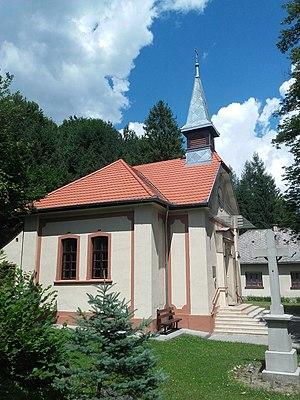
Kishuta est un village et une commune du comitat de Borsod-Abaúj-Zemplén en Hongrie.